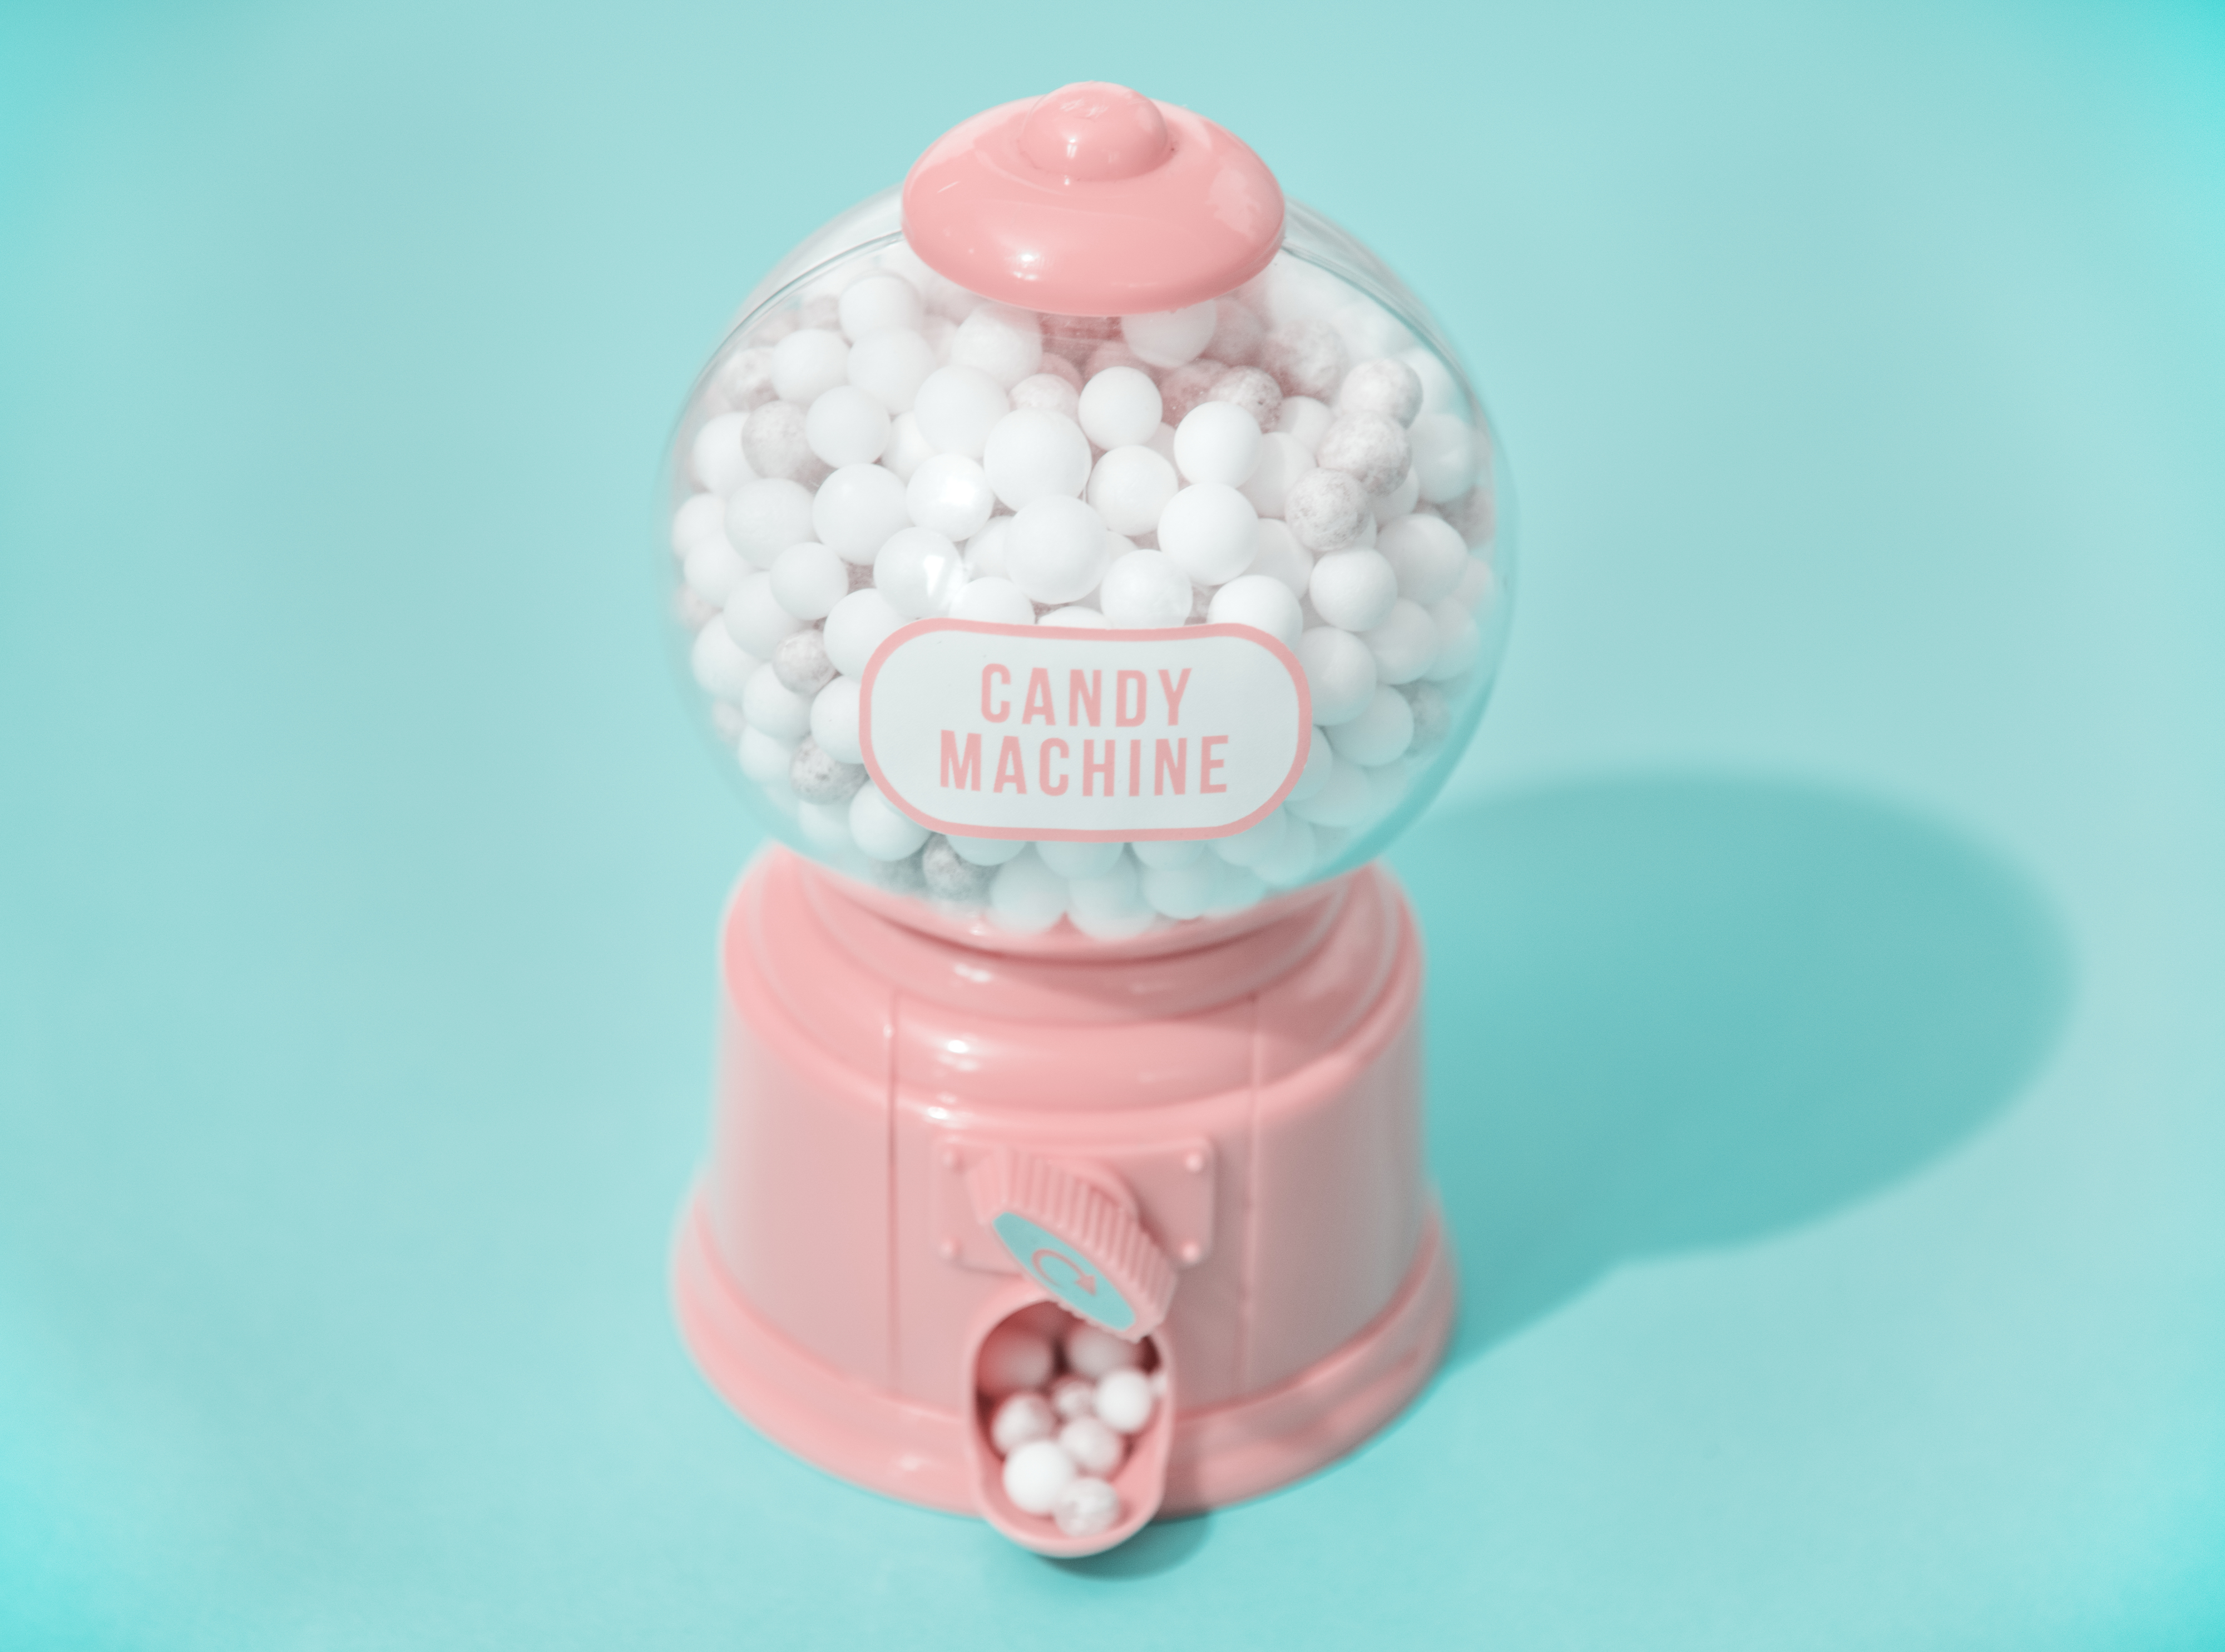
pink, product, baby shower, baby toys